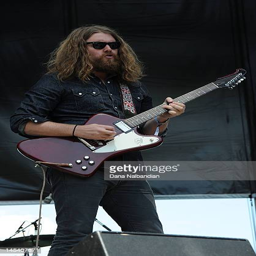
musician performs at festival in politician